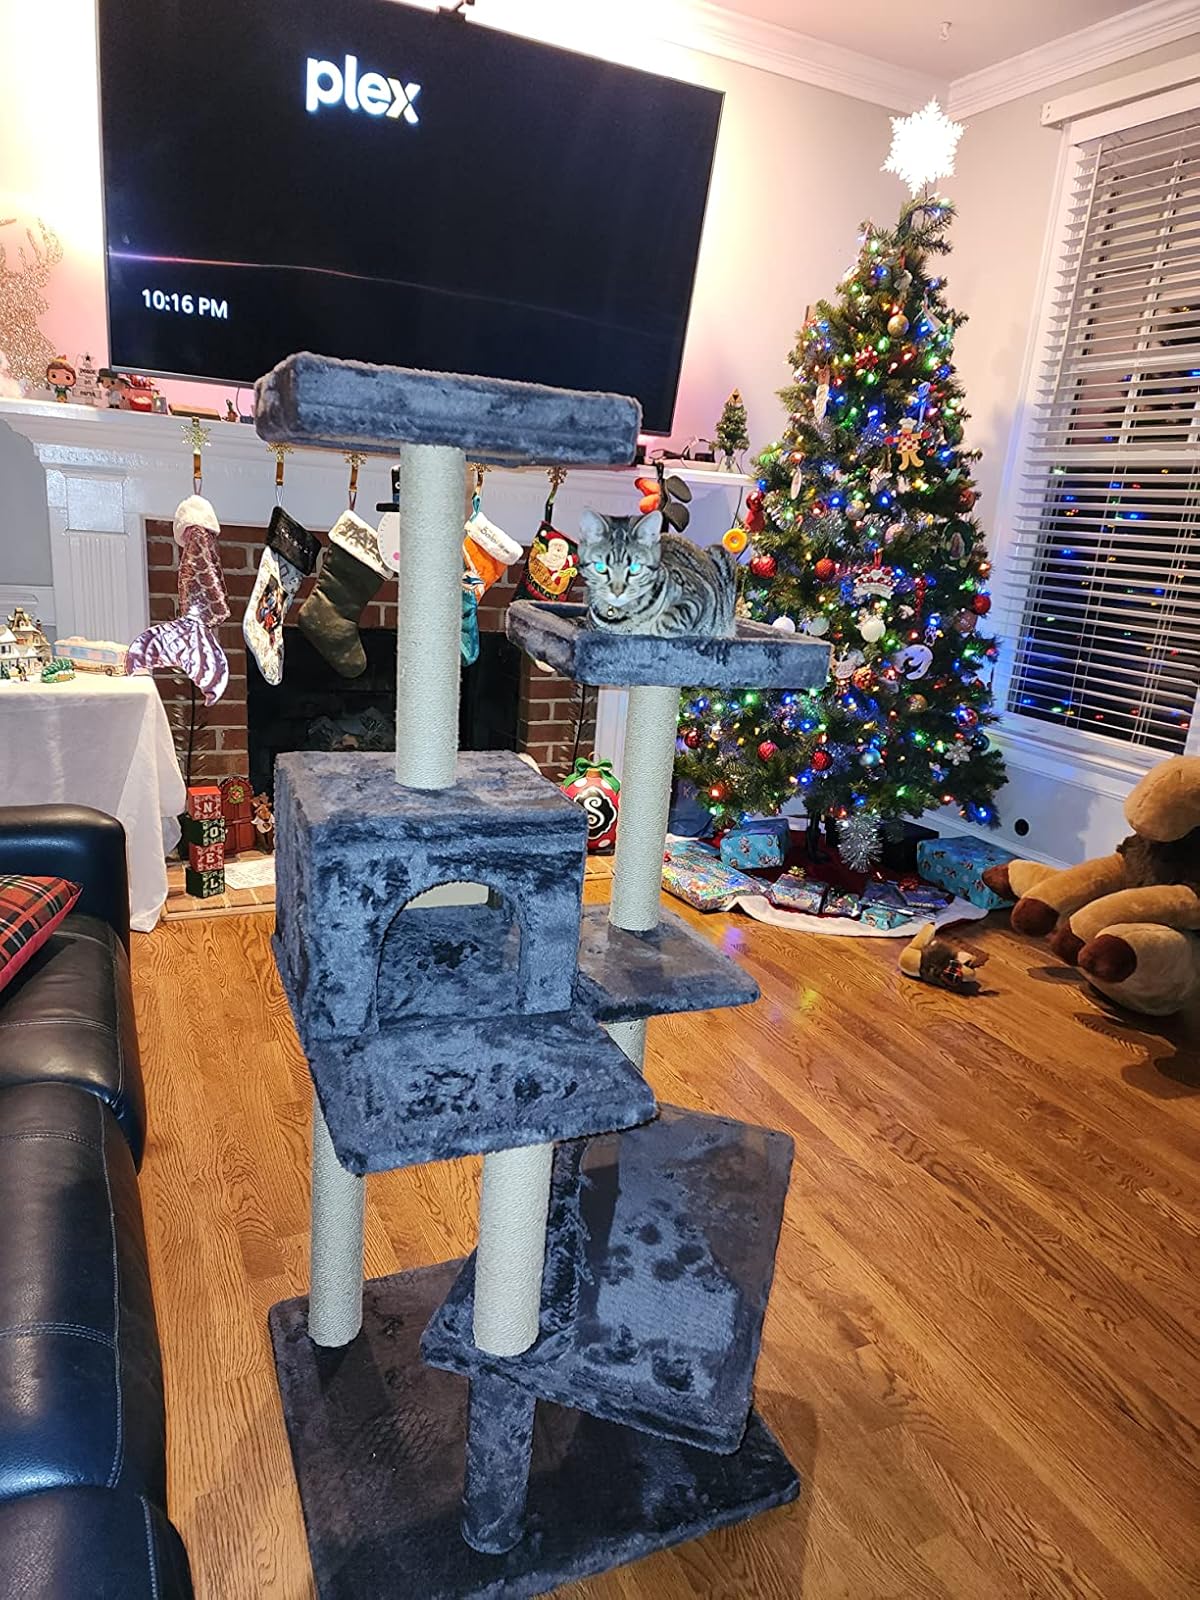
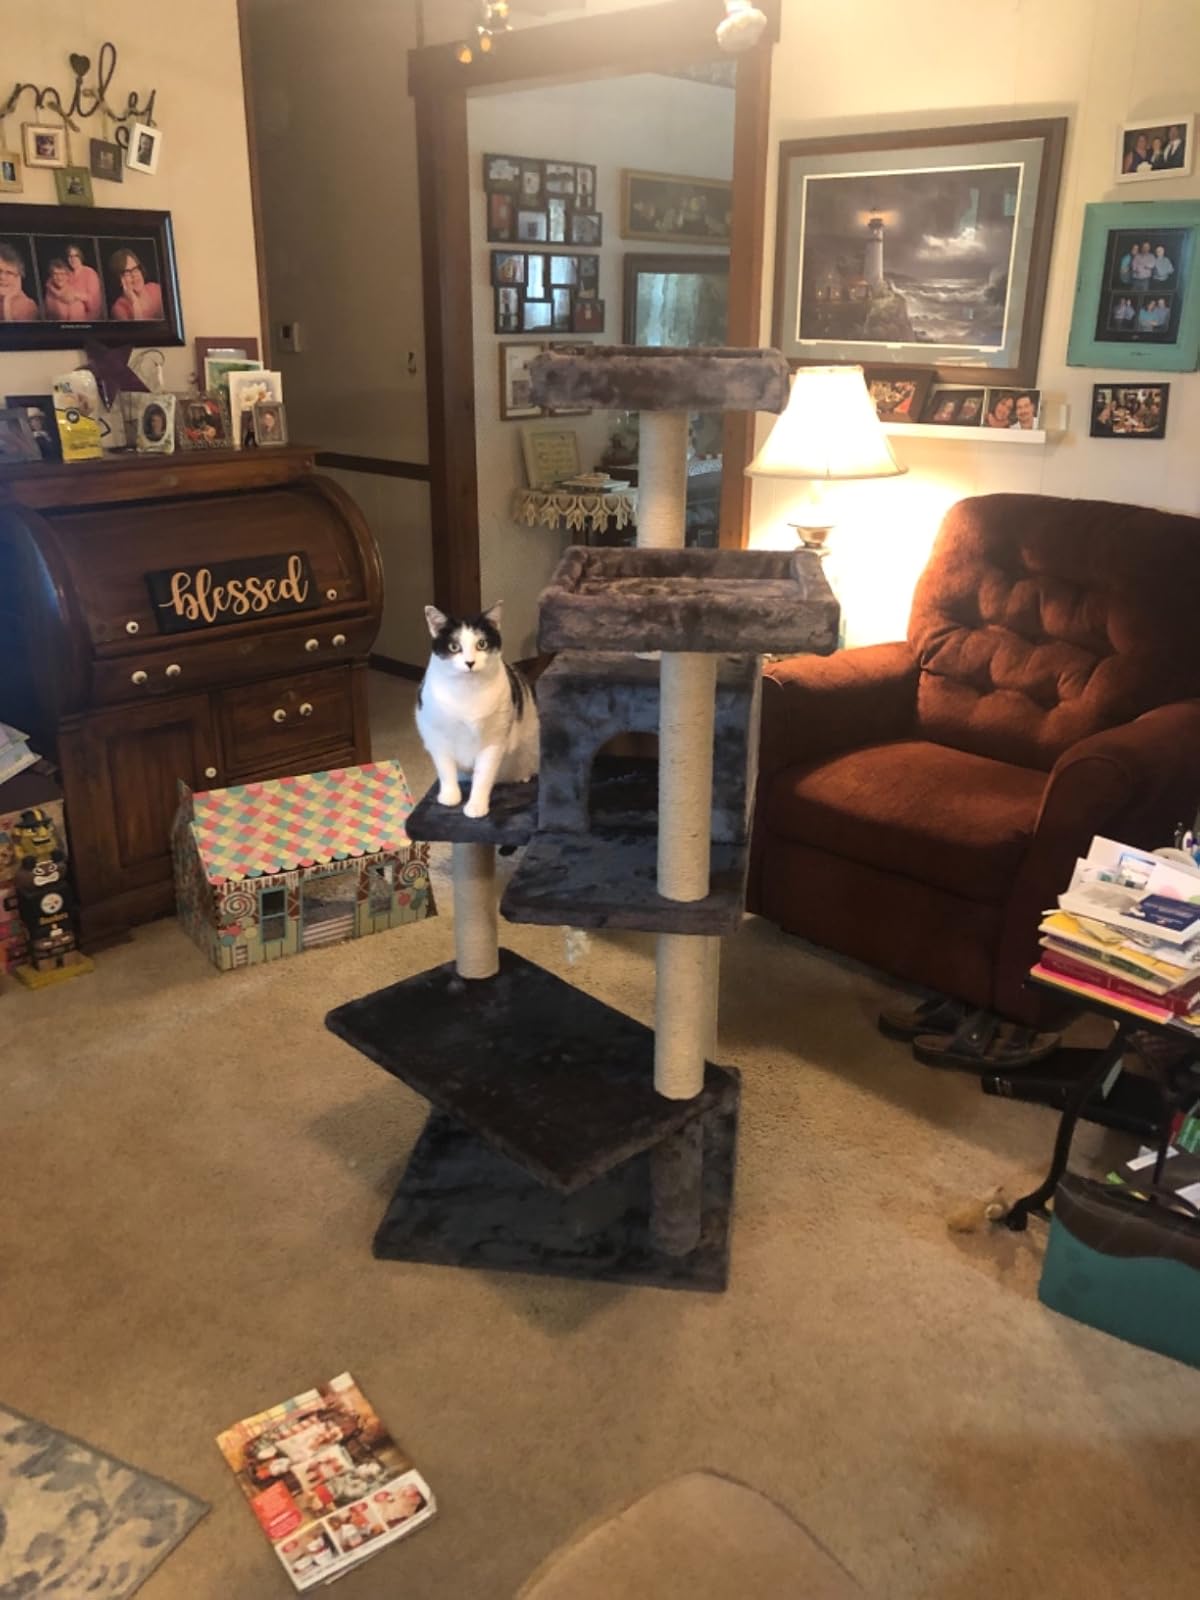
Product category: items_cat tree
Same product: yes